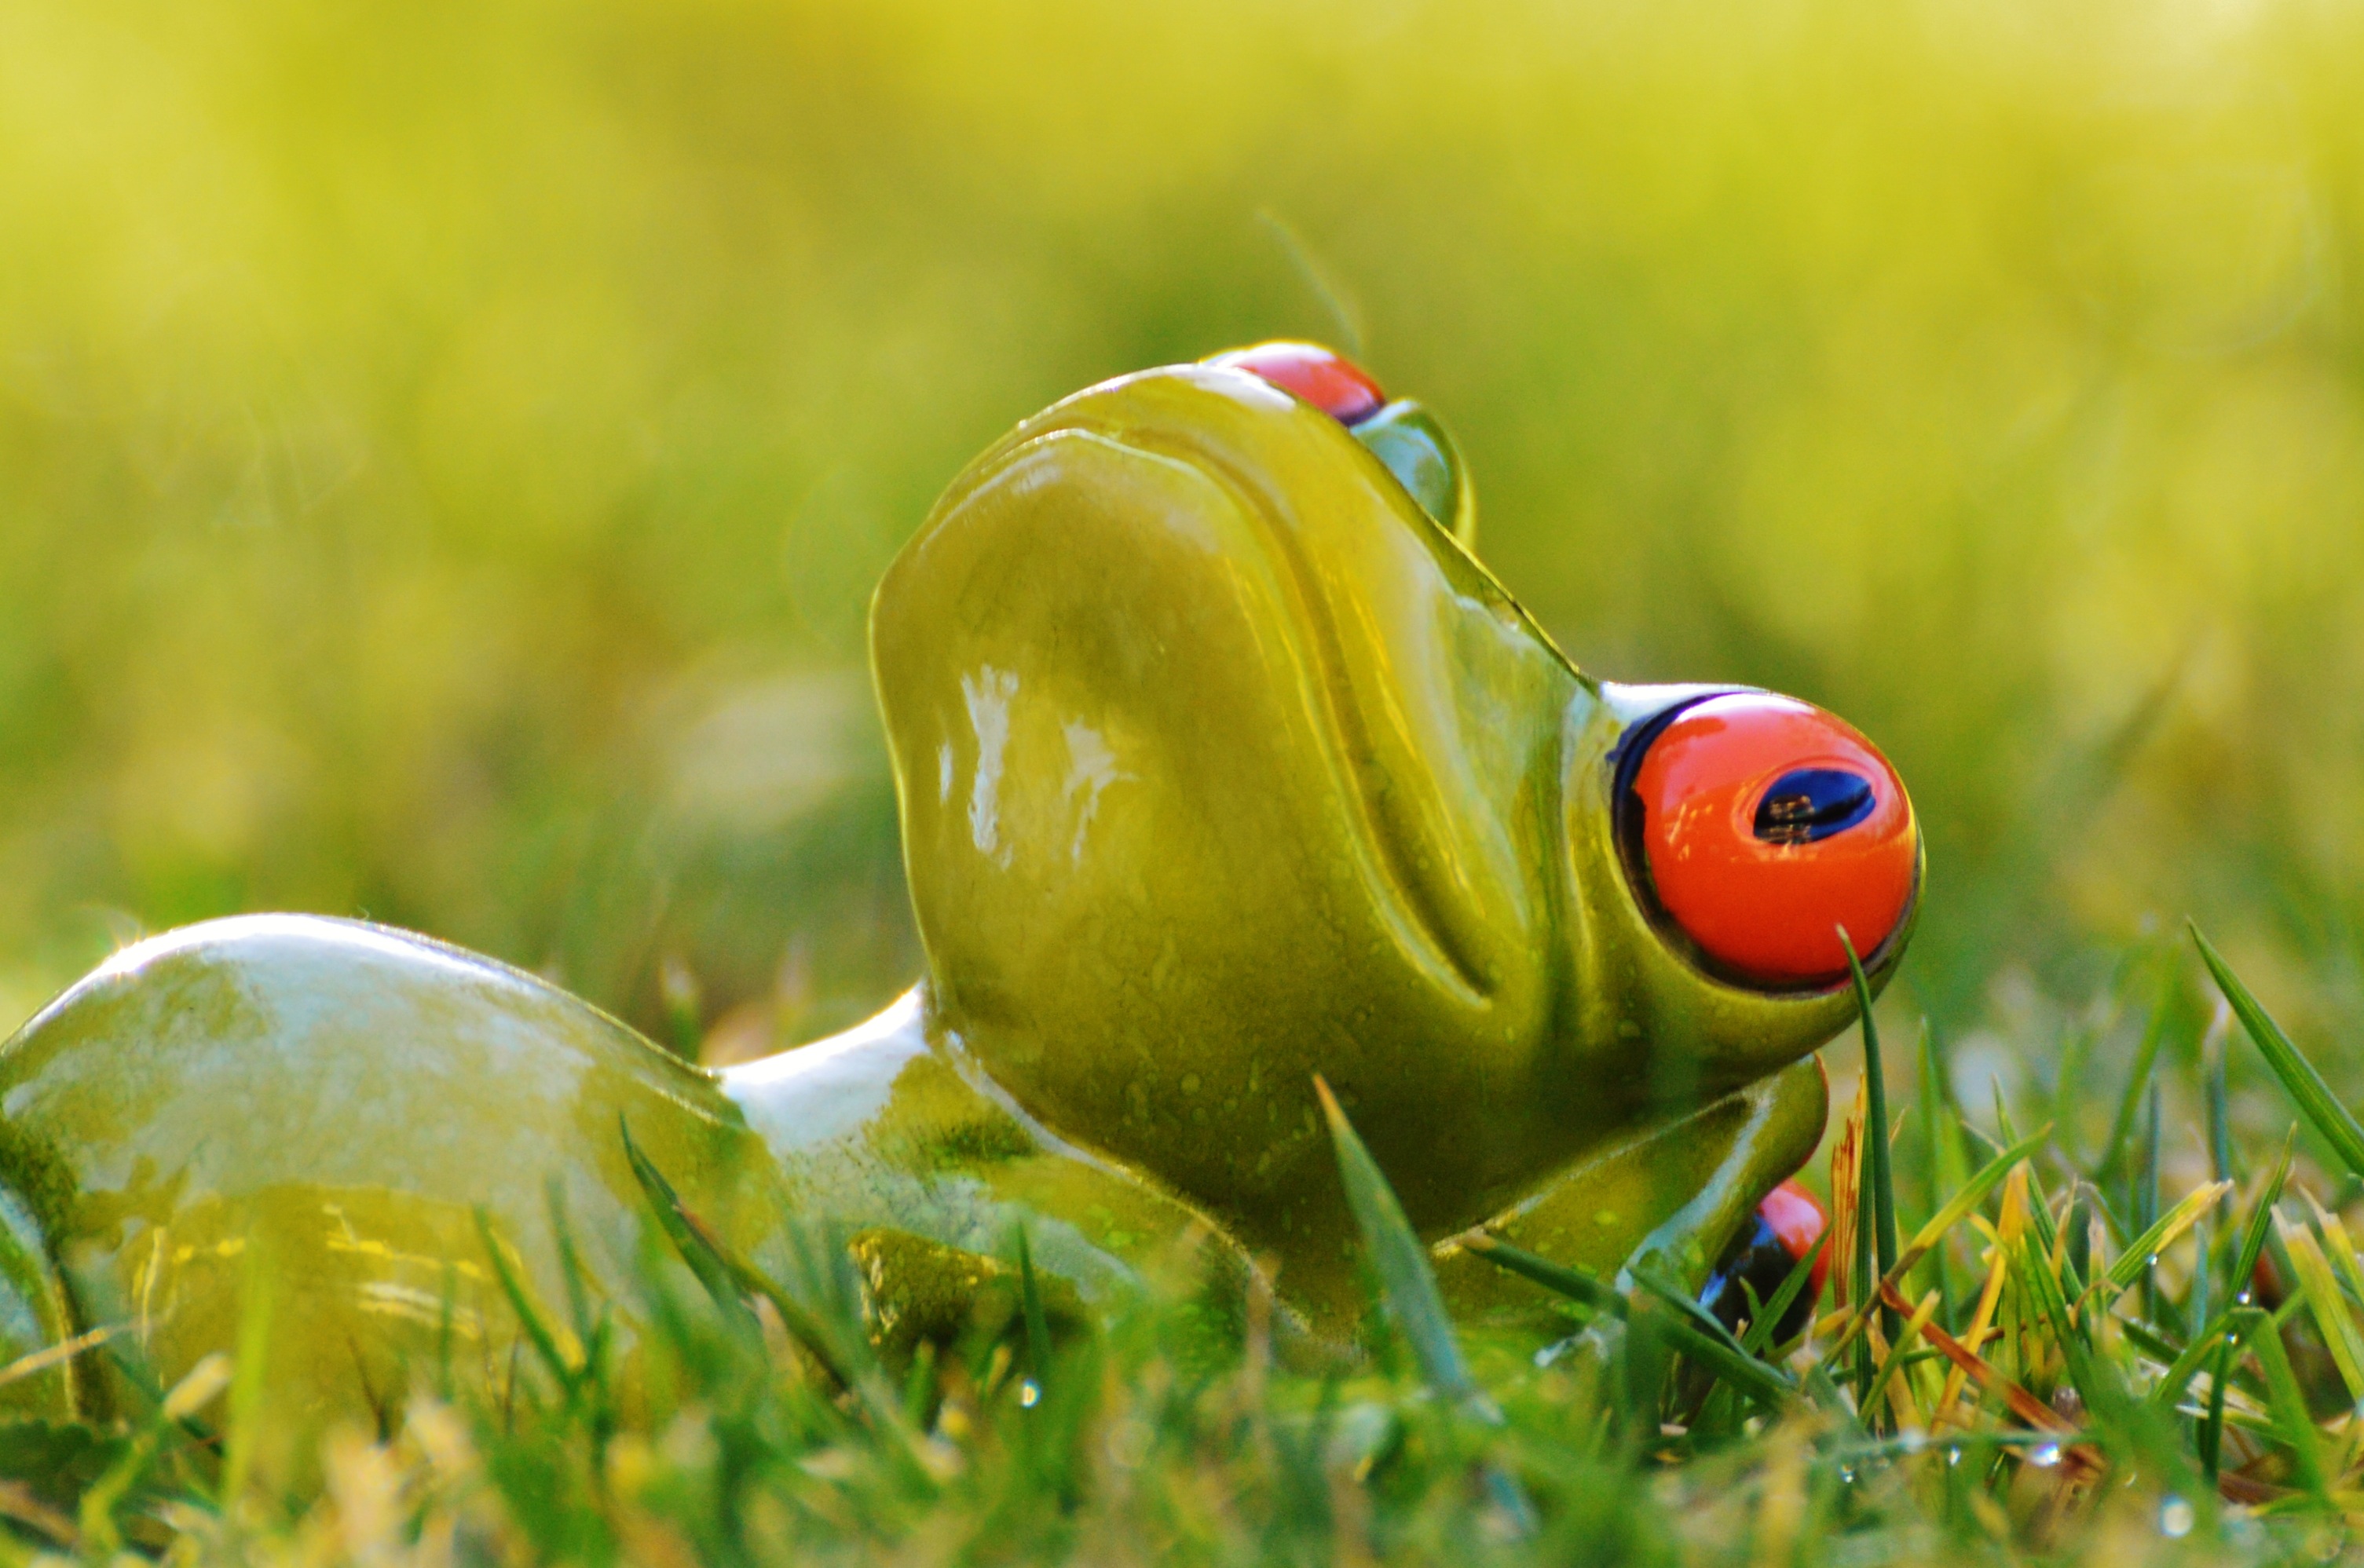
nature, grass, lawn, meadow, sweet, flower, animal, cute, wildlife, decoration, green, frog, amphibian, yellow, fauna, close up, fun, relaxation, figure, funny, relaxed, macro photography, art stone